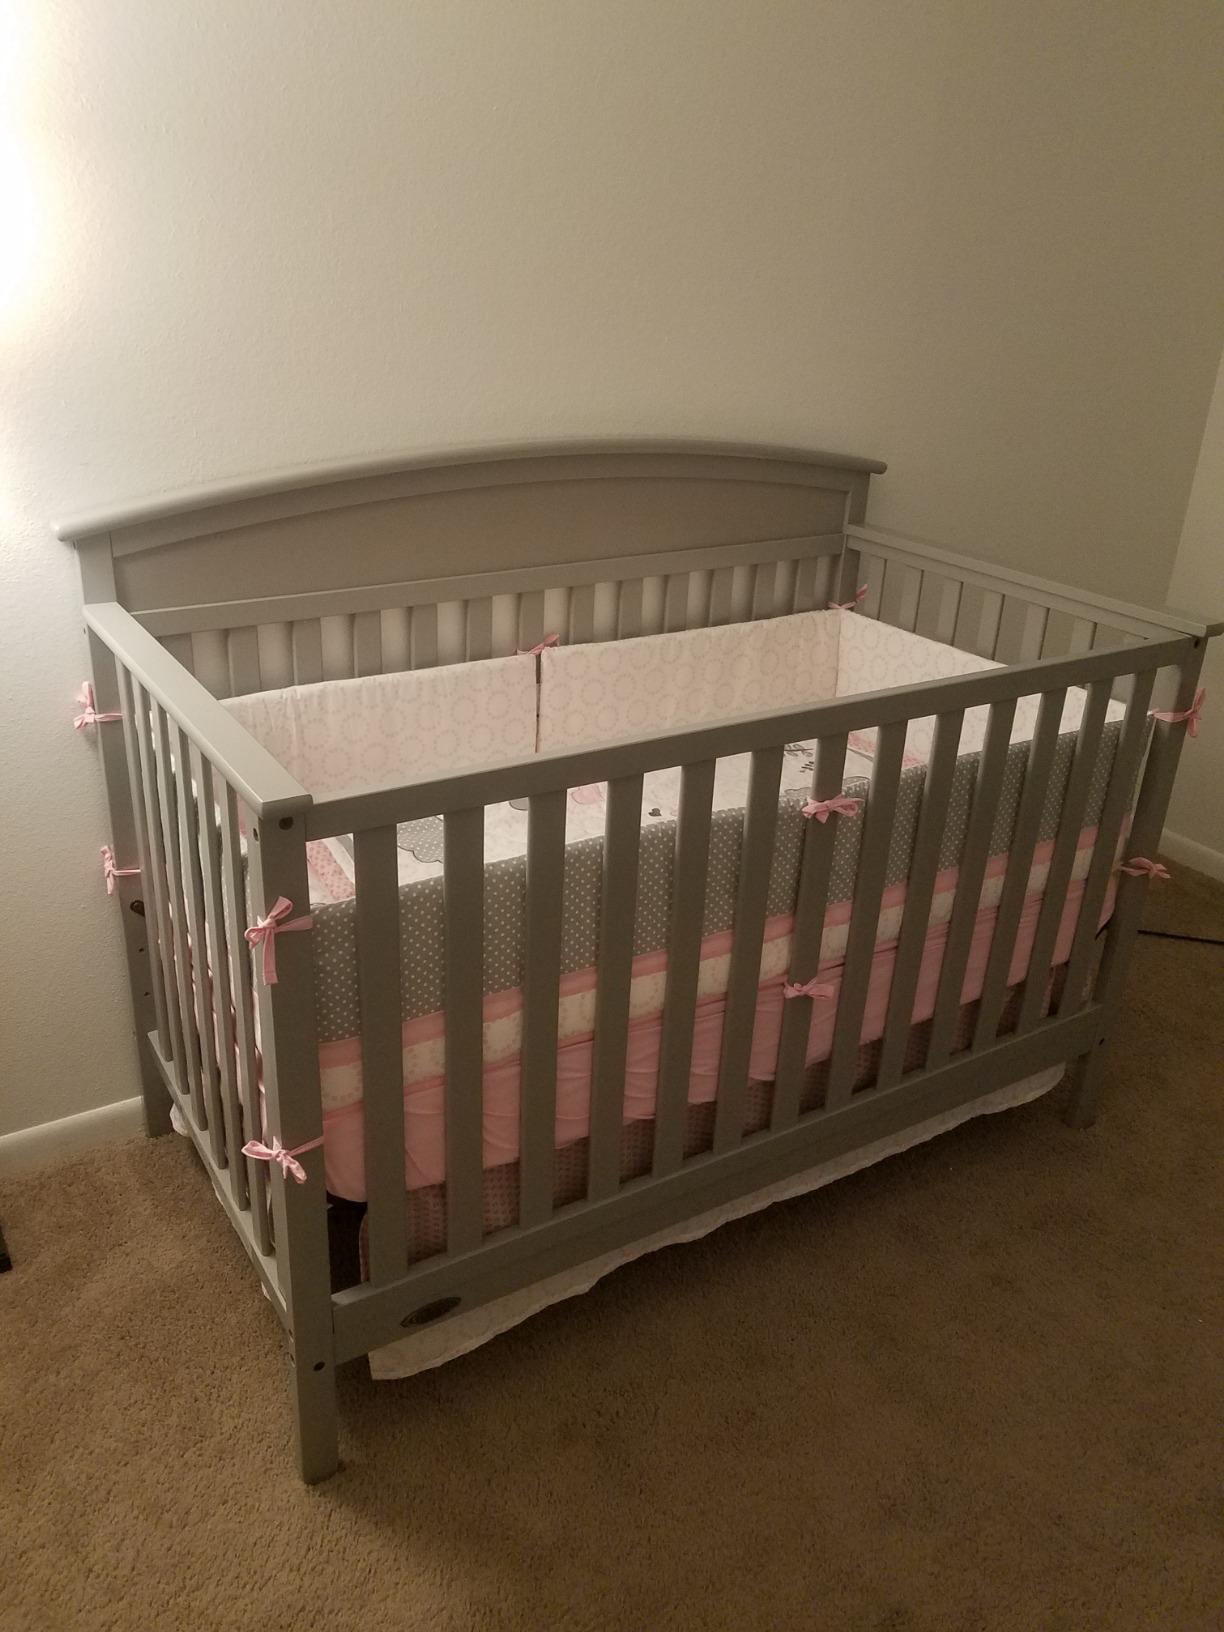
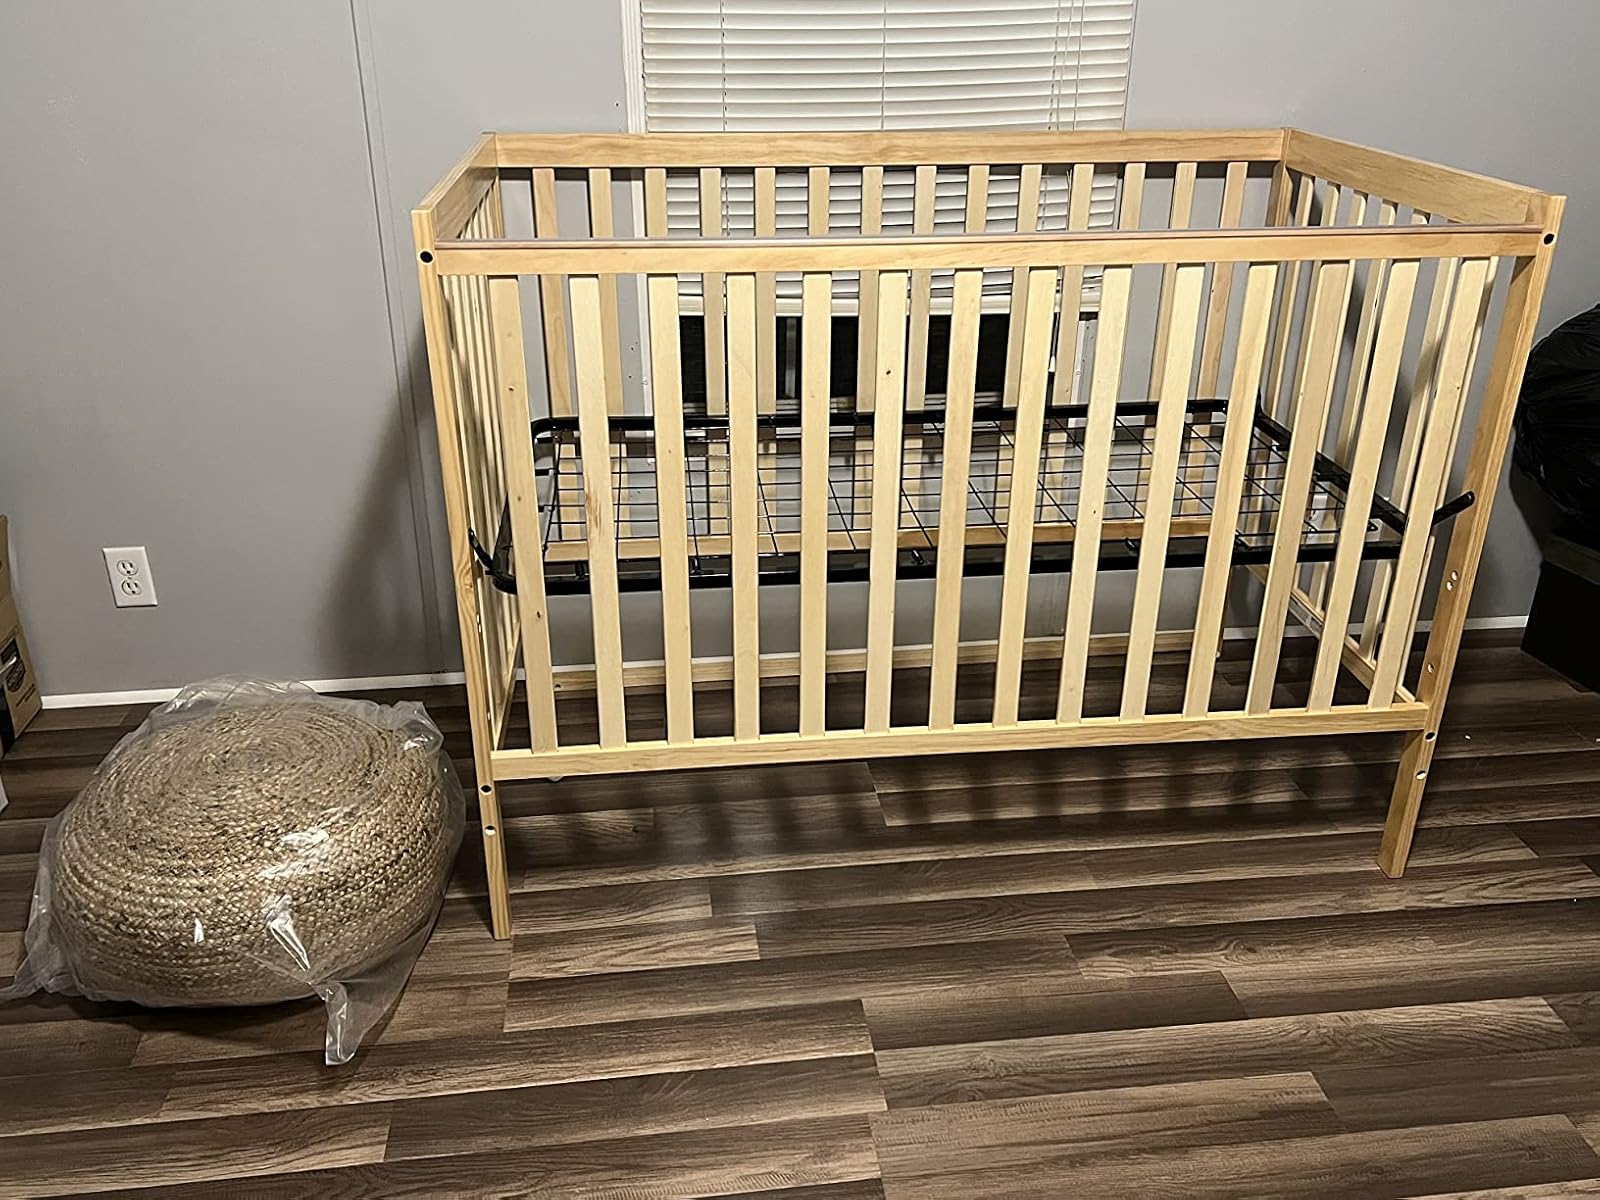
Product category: products_crib
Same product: no